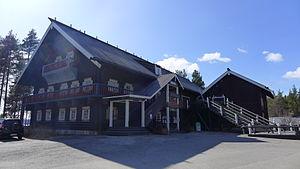
Nurmes est une ville de l'est de la Finlande, à l'extrémité nord du lac Pielinen, dans la région de Carélie du Nord.